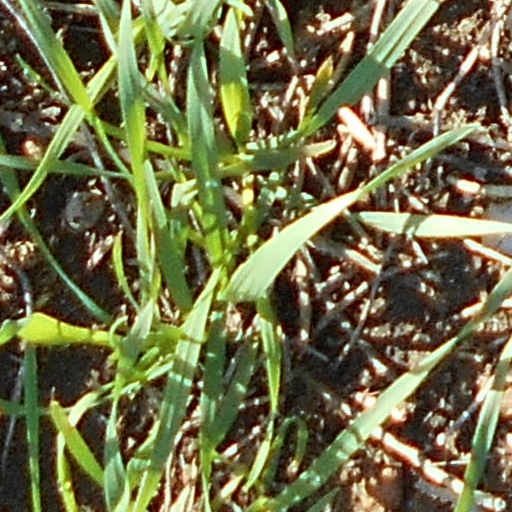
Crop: wheat